Hat Trick Hero 2

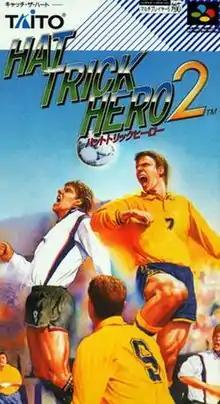

is a video game for the Super Famicom published in Japan by Taito in 1994. A North American release, "Super Soccer Champ 2", was planned but not released.